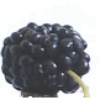
Label: mulberry